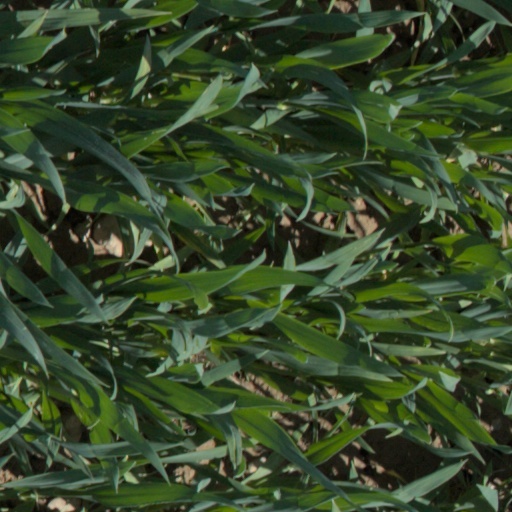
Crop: wheat